Windsor Sculpture Park

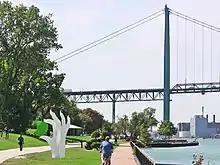
The park with Ambassador Bridge behind

The Windsor Sculpture Park, formerly known as the Odette Sculpture Park, is an open space in Windsor, Ontario, Canada, that shows 35 large-scale contemporary sculptures by artists including Elisabeth Frink, Gerald Gladstone, and Sorel Etrog.